Pelagie Doane

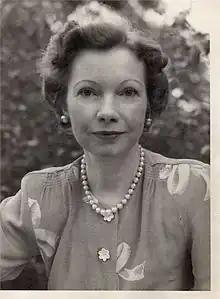
Pelagie Doane Hoffner

Pelagie Doane Hoffner (April 11, 1906 – December 9, 1966) was an American illustrator and writer of children's books.